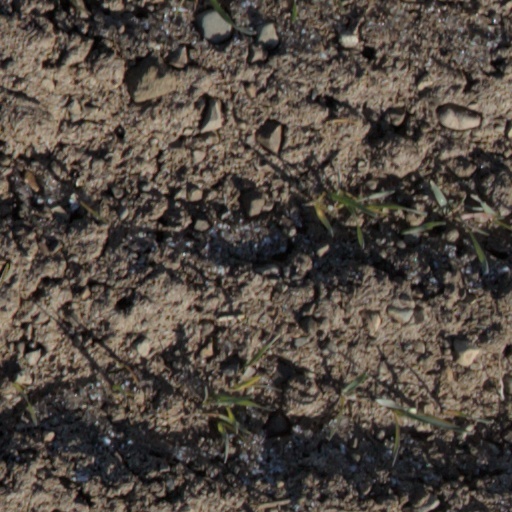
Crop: wheat